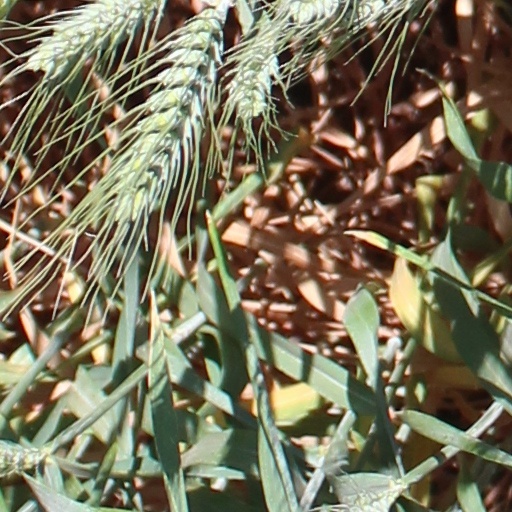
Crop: wheat